Emmanuel Forbes

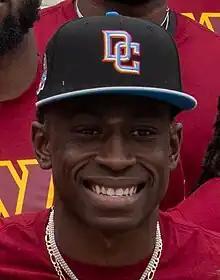
Forbes with the Washington Commanders in 2023

Emmanuel Forbes Jr. (born January 13, 2001) is an American professional football cornerback for the Los Angeles Rams of the National Football League (NFL). He played college football for the Mississippi State Bulldogs and holds the FBS record for most career interceptions returned for a touchdown with six. Forbes was selected by the Washington Commanders in the first round of the 2023 NFL draft, playing sparingly prior to being released midway through his second season.